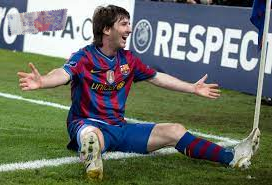
Denominación: 100